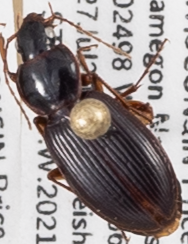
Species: Synuchus impunctatus
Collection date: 2021-07-27
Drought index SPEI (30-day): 0.312
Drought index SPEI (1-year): -0.128
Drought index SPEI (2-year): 1.13